TVB

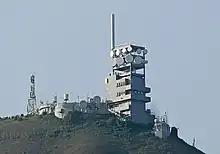
The main TVB transmitter at Temple Hill. TVB was Hong Kong's first "wireless", or free-to-air television station.

The government set up a working party in the early 1960s to study the idea of setting up a second television station in Hong Kong, where the only television at that time was the wired, subscription-supported Rediffusion Television. There was debate as to whether the second station should be set up as a Crown corporation, like the BBC; a purely commercial enterprise; or a combination of the two. Another challenge lay in procuring enough content for the new station. In 1962, Director of Information Services J. L. Murray stated that while English programming could be purchased from other countries, "no country is producing a mass of suitable pre-recorded material in Chinese". Even though Hong Kong was already regarded as a centre for film production, it was considered a challenge to source enough Chinese-language content for another television station, as most of it would need to be produced in Hong Kong.